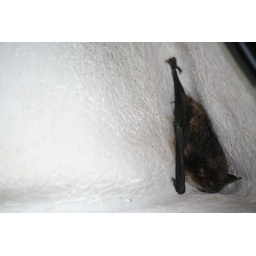
Drove the work truck home today and this little guy was in the back, trapped in by the bed cap!